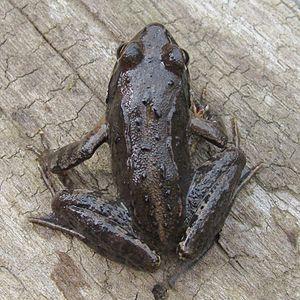
Rana ornativentris est une espèce d'amphibiens de la famille des Ranidae.